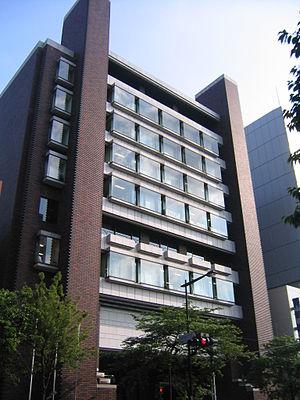
L’université Nihon ou Université du Japon est une université privée au Japon. Elle fut fondée en 1889 par le ministre de la Justice Yamada Akiyoshi.